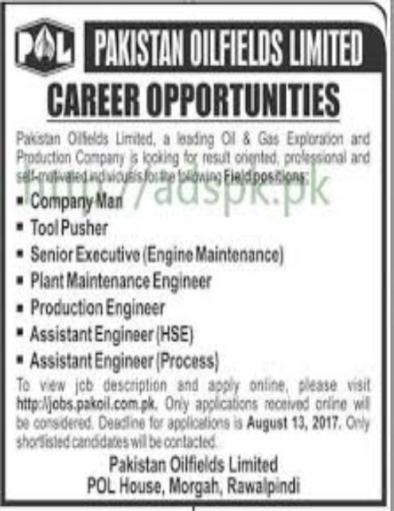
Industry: Transportation